The FairTax Book

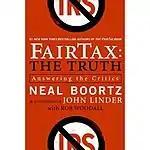
"FairTax: The Truth" – 272 pages,

The book was published as a companion to the "Fair Tax Act of 2005", which was a bill in the 109th United States Congress for changing tax laws to replace the Internal Revenue Service (IRS) and all federal income taxes (including AMT), payroll taxes (including Social Security and Medicare taxes), corporate taxes, capital gains taxes, gift taxes, and estate taxes with a national retail sales tax, to be levied once at the point of purchase on all new goods and services. The proposal also calls for an advance monthly tax rebate to households of citizens and legal resident aliens, to "untax" purchases up to the poverty level. The bill was reintroduced in January 2007 as the "Fair Tax Act of 2007".